Semiconductor device

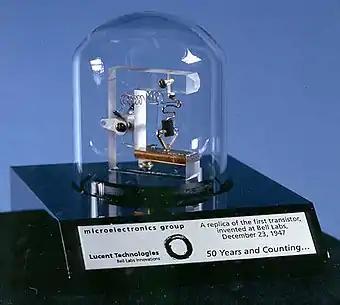
A stylized replica of the first transistor

The Bell team made many attempts to build such a system with various tools but generally failed. Setups, where the contacts were close enough, were invariably as fragile as the original cat's whisker detectors had been, and would work briefly, if at all. Eventually, they had a practical breakthrough. A piece of gold foil was glued to the edge of a plastic wedge, and then the foil was sliced with a razor at the tip of the triangle. The result was two very closely spaced contacts of gold. When the wedge was pushed down onto the surface of a crystal and voltage was applied to the other side (on the base of the crystal), current started to flow from one contact to the other as the base voltage pushed the electrons away from the base towards the other side near the contacts. The point-contact transistor had been invented.